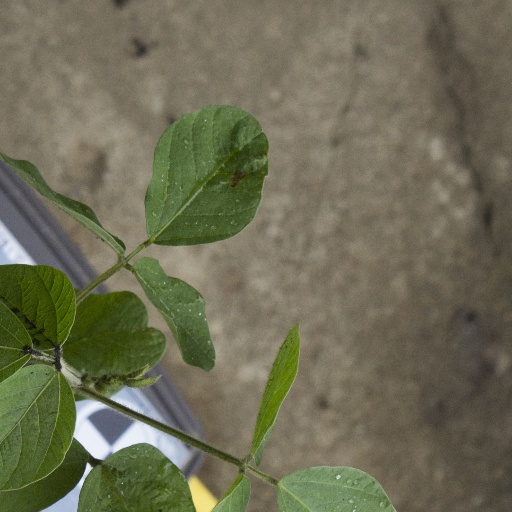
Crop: soybean